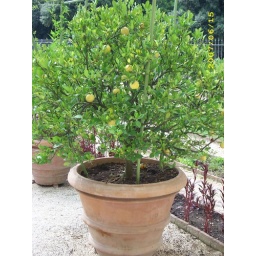
I've never actually seen a lemon tree growing before in a pot. It was so pretty. The air was very fragrant.